Principality of Smolensk

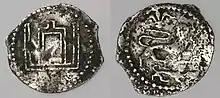
Principality of Smolensk coin with lions or leopards and the Columns of Gediminas, showing it as a vassal of Vytautas the Great, circa 1399–1401

In 1386, Prince was killed in the Battle of the Vikhra River against the Lithuanians when he supported Andrei of Polotsk and his rebellion against his younger half-brother Jogaila. However, Skirgaila, the leader of the Lithuanian forces in battle, wedded to Sviatoslav's niece, and granting permission to Yury of Smolensk was in command, to succeed his father. In 1395, Grand Duke Vytautas of Lithuania took Smolensk and installed his governor there. Four years later, Vytautas was routed by the Tatars in the Battle of the Vorskla River. In 1401, Yury and Oleg Korotopol of Ryazan made use of his plight to retake Smolensk and Bryansk. Vytautas attempted to retake Smolensk in 1401 and 1403. In 1404, boyars of Smolensk opened the city gates to Vytautas and surrendered the city in 1404.